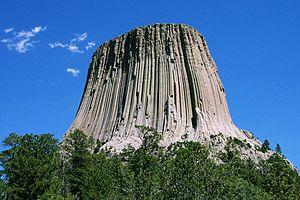
Le Wyoming /wi.o.miŋ/ est un État de l'Ouest des États-Unis, bordé à l'ouest par l'Idaho, au nord par le Montana, à l'est par le Nebraska et le Dakota du Sud et au sud par le Colorado et l'Utah. Le tiers de l’État est situé dans les Grandes Plaines, mais le Wyoming est montagneux sur tout le reste de son territoire. C'est aussi l'État le moins peuplé des États-Unis avec ses 563 626 habitants. Sa capitale et plus grande ville est Cheyenne.
Valère Alfred Fynn est un alpiniste britannique né en Russie le 11 avril 1870 et mort à Saint-Louis en 1929.